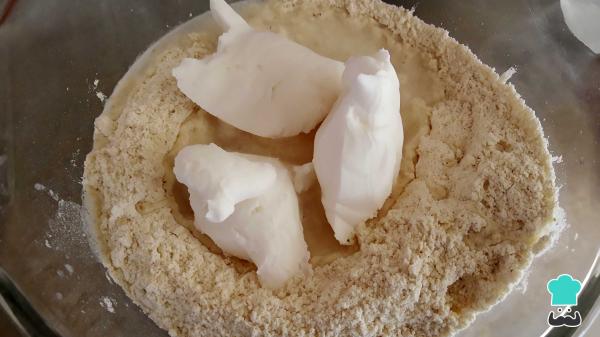
¿Te preguntas cómo hacer tamales mexicanos? Esta receta es ideal para ti. Para empezar con la receta de tamales de rajas, primero prepara la masa. En un recipiente coloca la harina, la pizca de sal, el polvo para hornear y el fondo de verduras o agua, y la manteca vegetal, debes mezclar para integrar todo y reservar. Además, debes agregar poco a poco el fondo de verduras para que no quede tan aguada la masa.